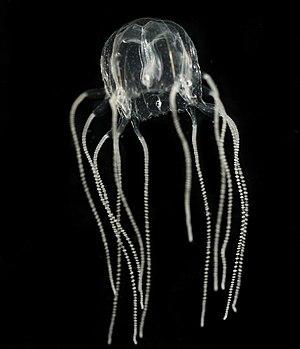
Les Cubozoaires, appelés aussi méduses-boîtes, constituent une classe de cnidaires, des invertébrés qui se distinguent des autres méduses par la forme de leur ombrelle en forme de cube. Les méduses-boîtes sont connues pour le venin extrêmement puissant produit par certaines espèces qui sont parmi les créatures les plus venimeuses au monde. Les piqûres de ces espèces ainsi que quelques autres de cette classe sont extrêmement douloureuses et souvent mortelles pour les humains.